Karara and Lochada Important Bird Area

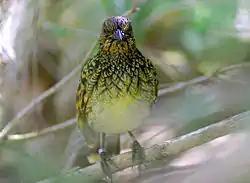
The IBA is an important site for western bowerbirds

The Karara and Lochada Important Bird Area is a 2404 km tract of land in the Mid West region of Western Australia, about 30 km east of the town of Morawa and 320 km north-east of Perth.